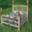
Label: bed